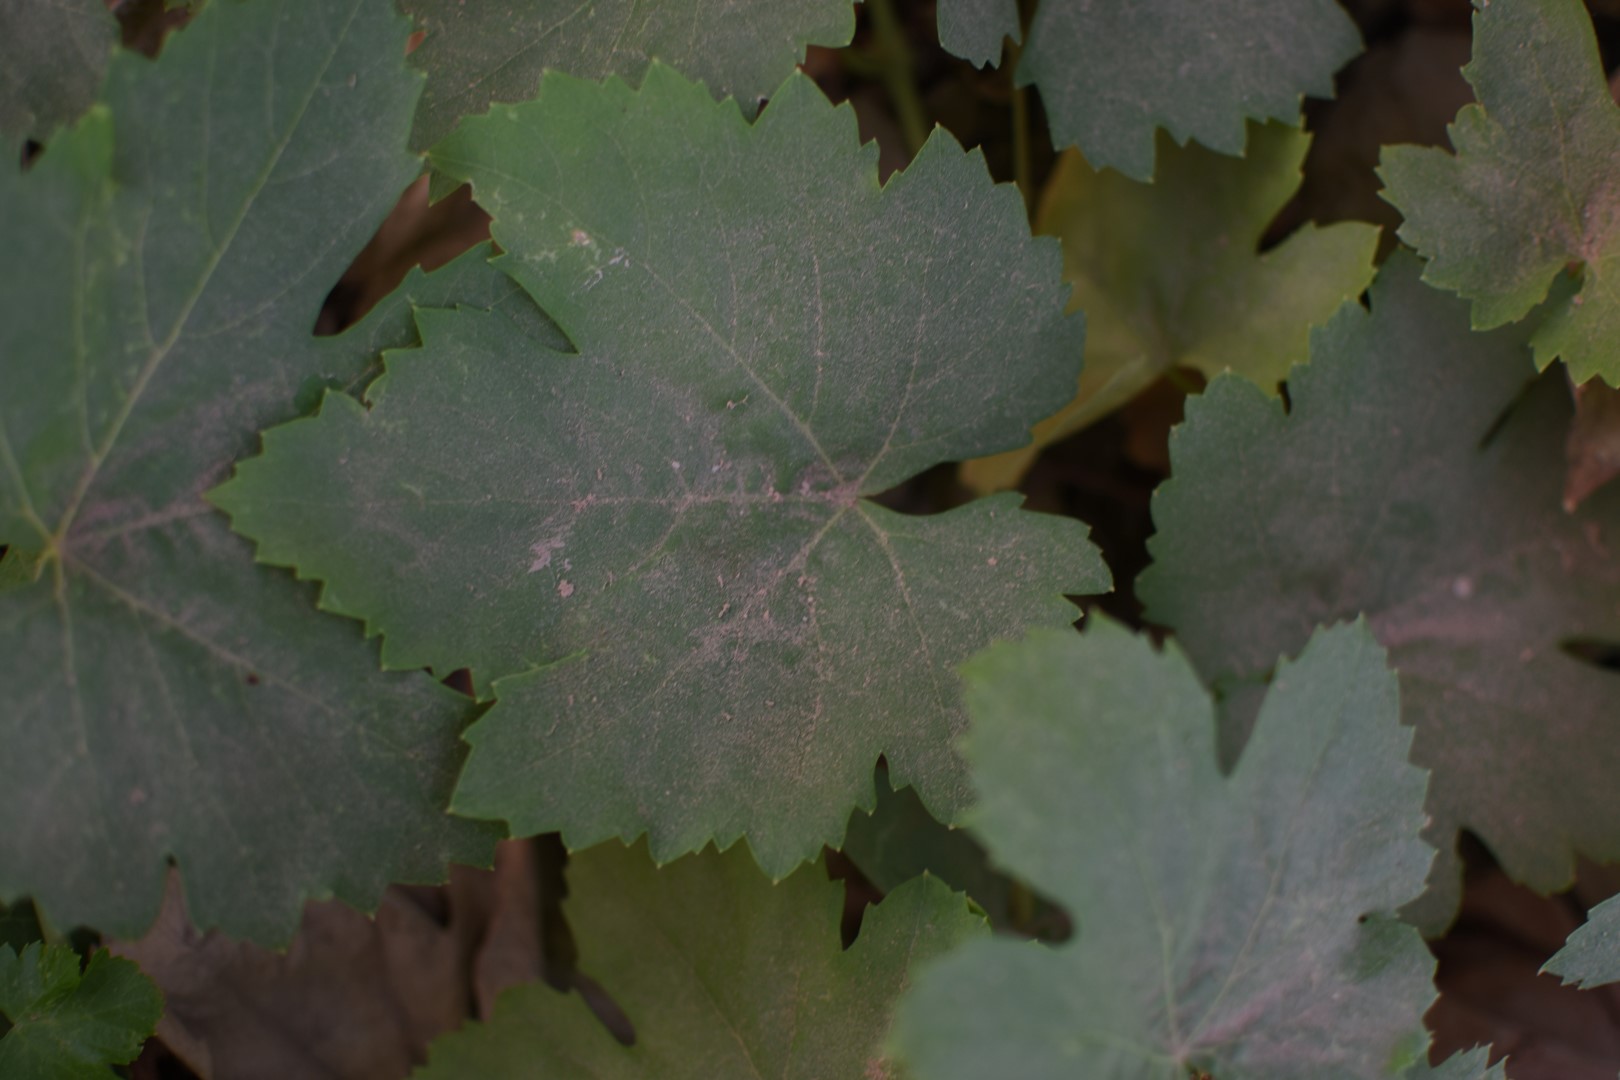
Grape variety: Thompson Seedless